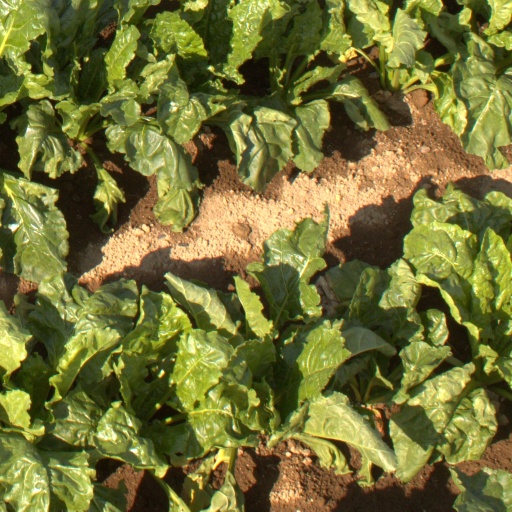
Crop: sugar beet